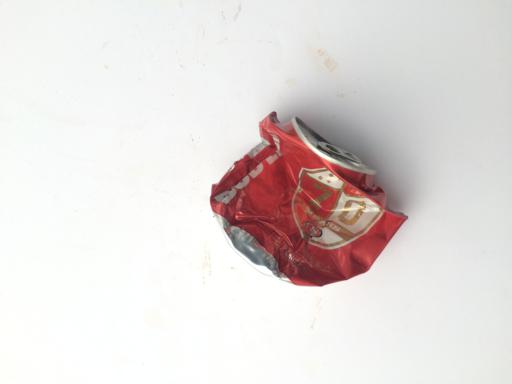
Label: metal